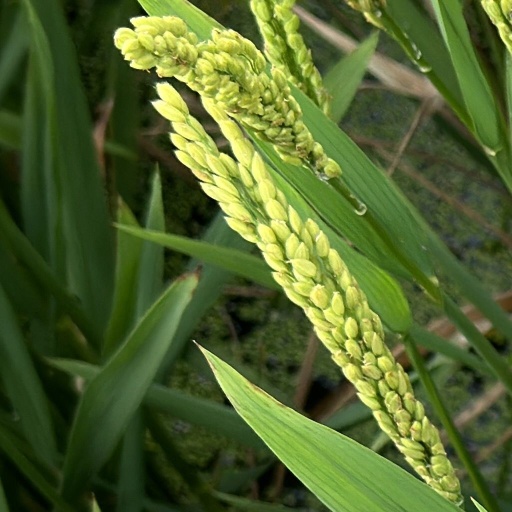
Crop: rice